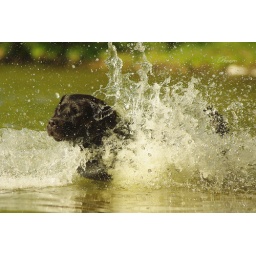
Like a fish in water